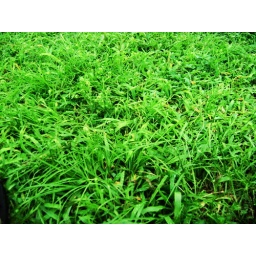
The grass is always green on the other side,and in the summer.